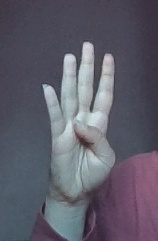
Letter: kaaf